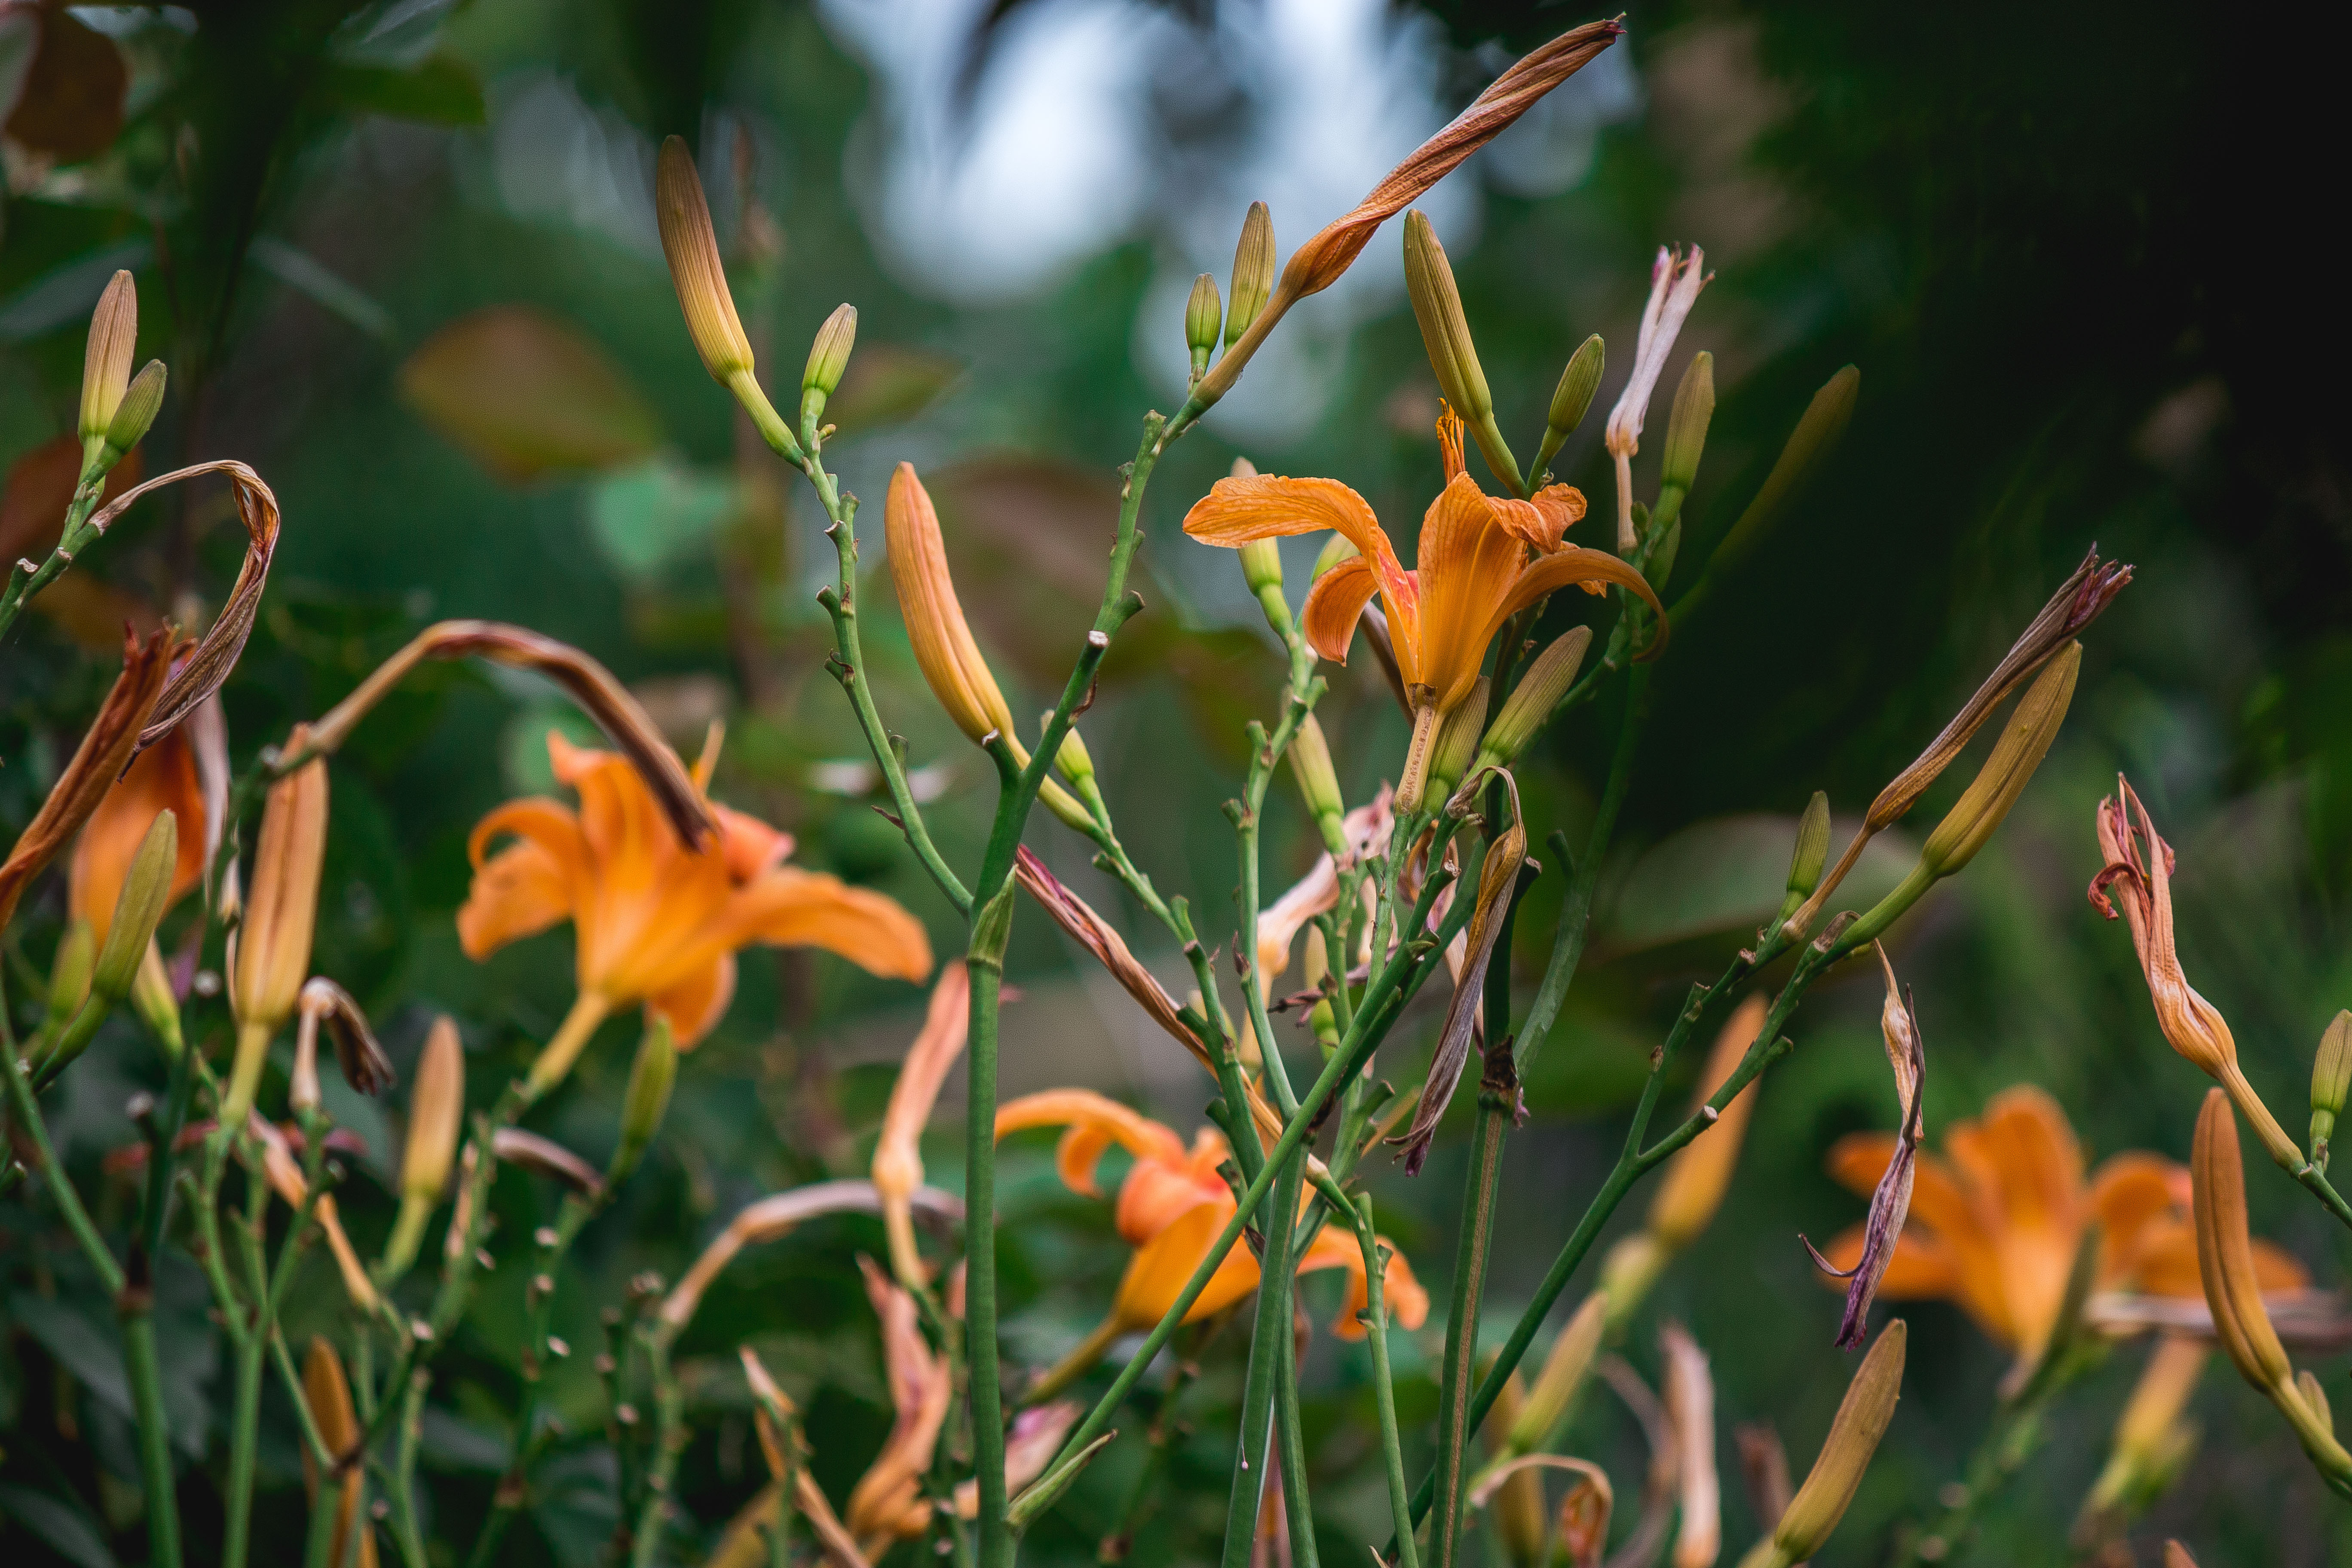
flower, plant, flowering plant, daylily, leaf, botany, grass, wildflower, petal, plant stem, lily, lily family, perennial plant